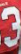
Number: 3